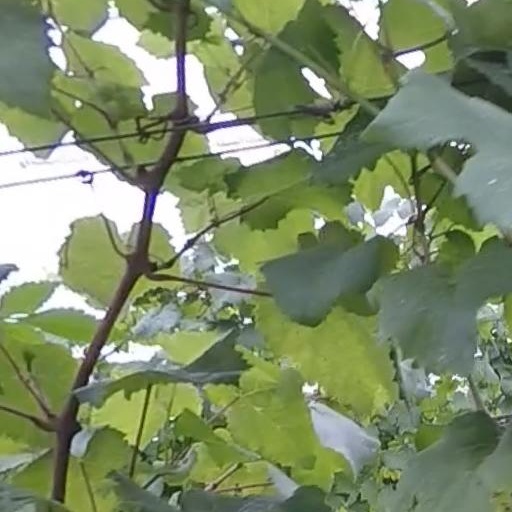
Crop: grape